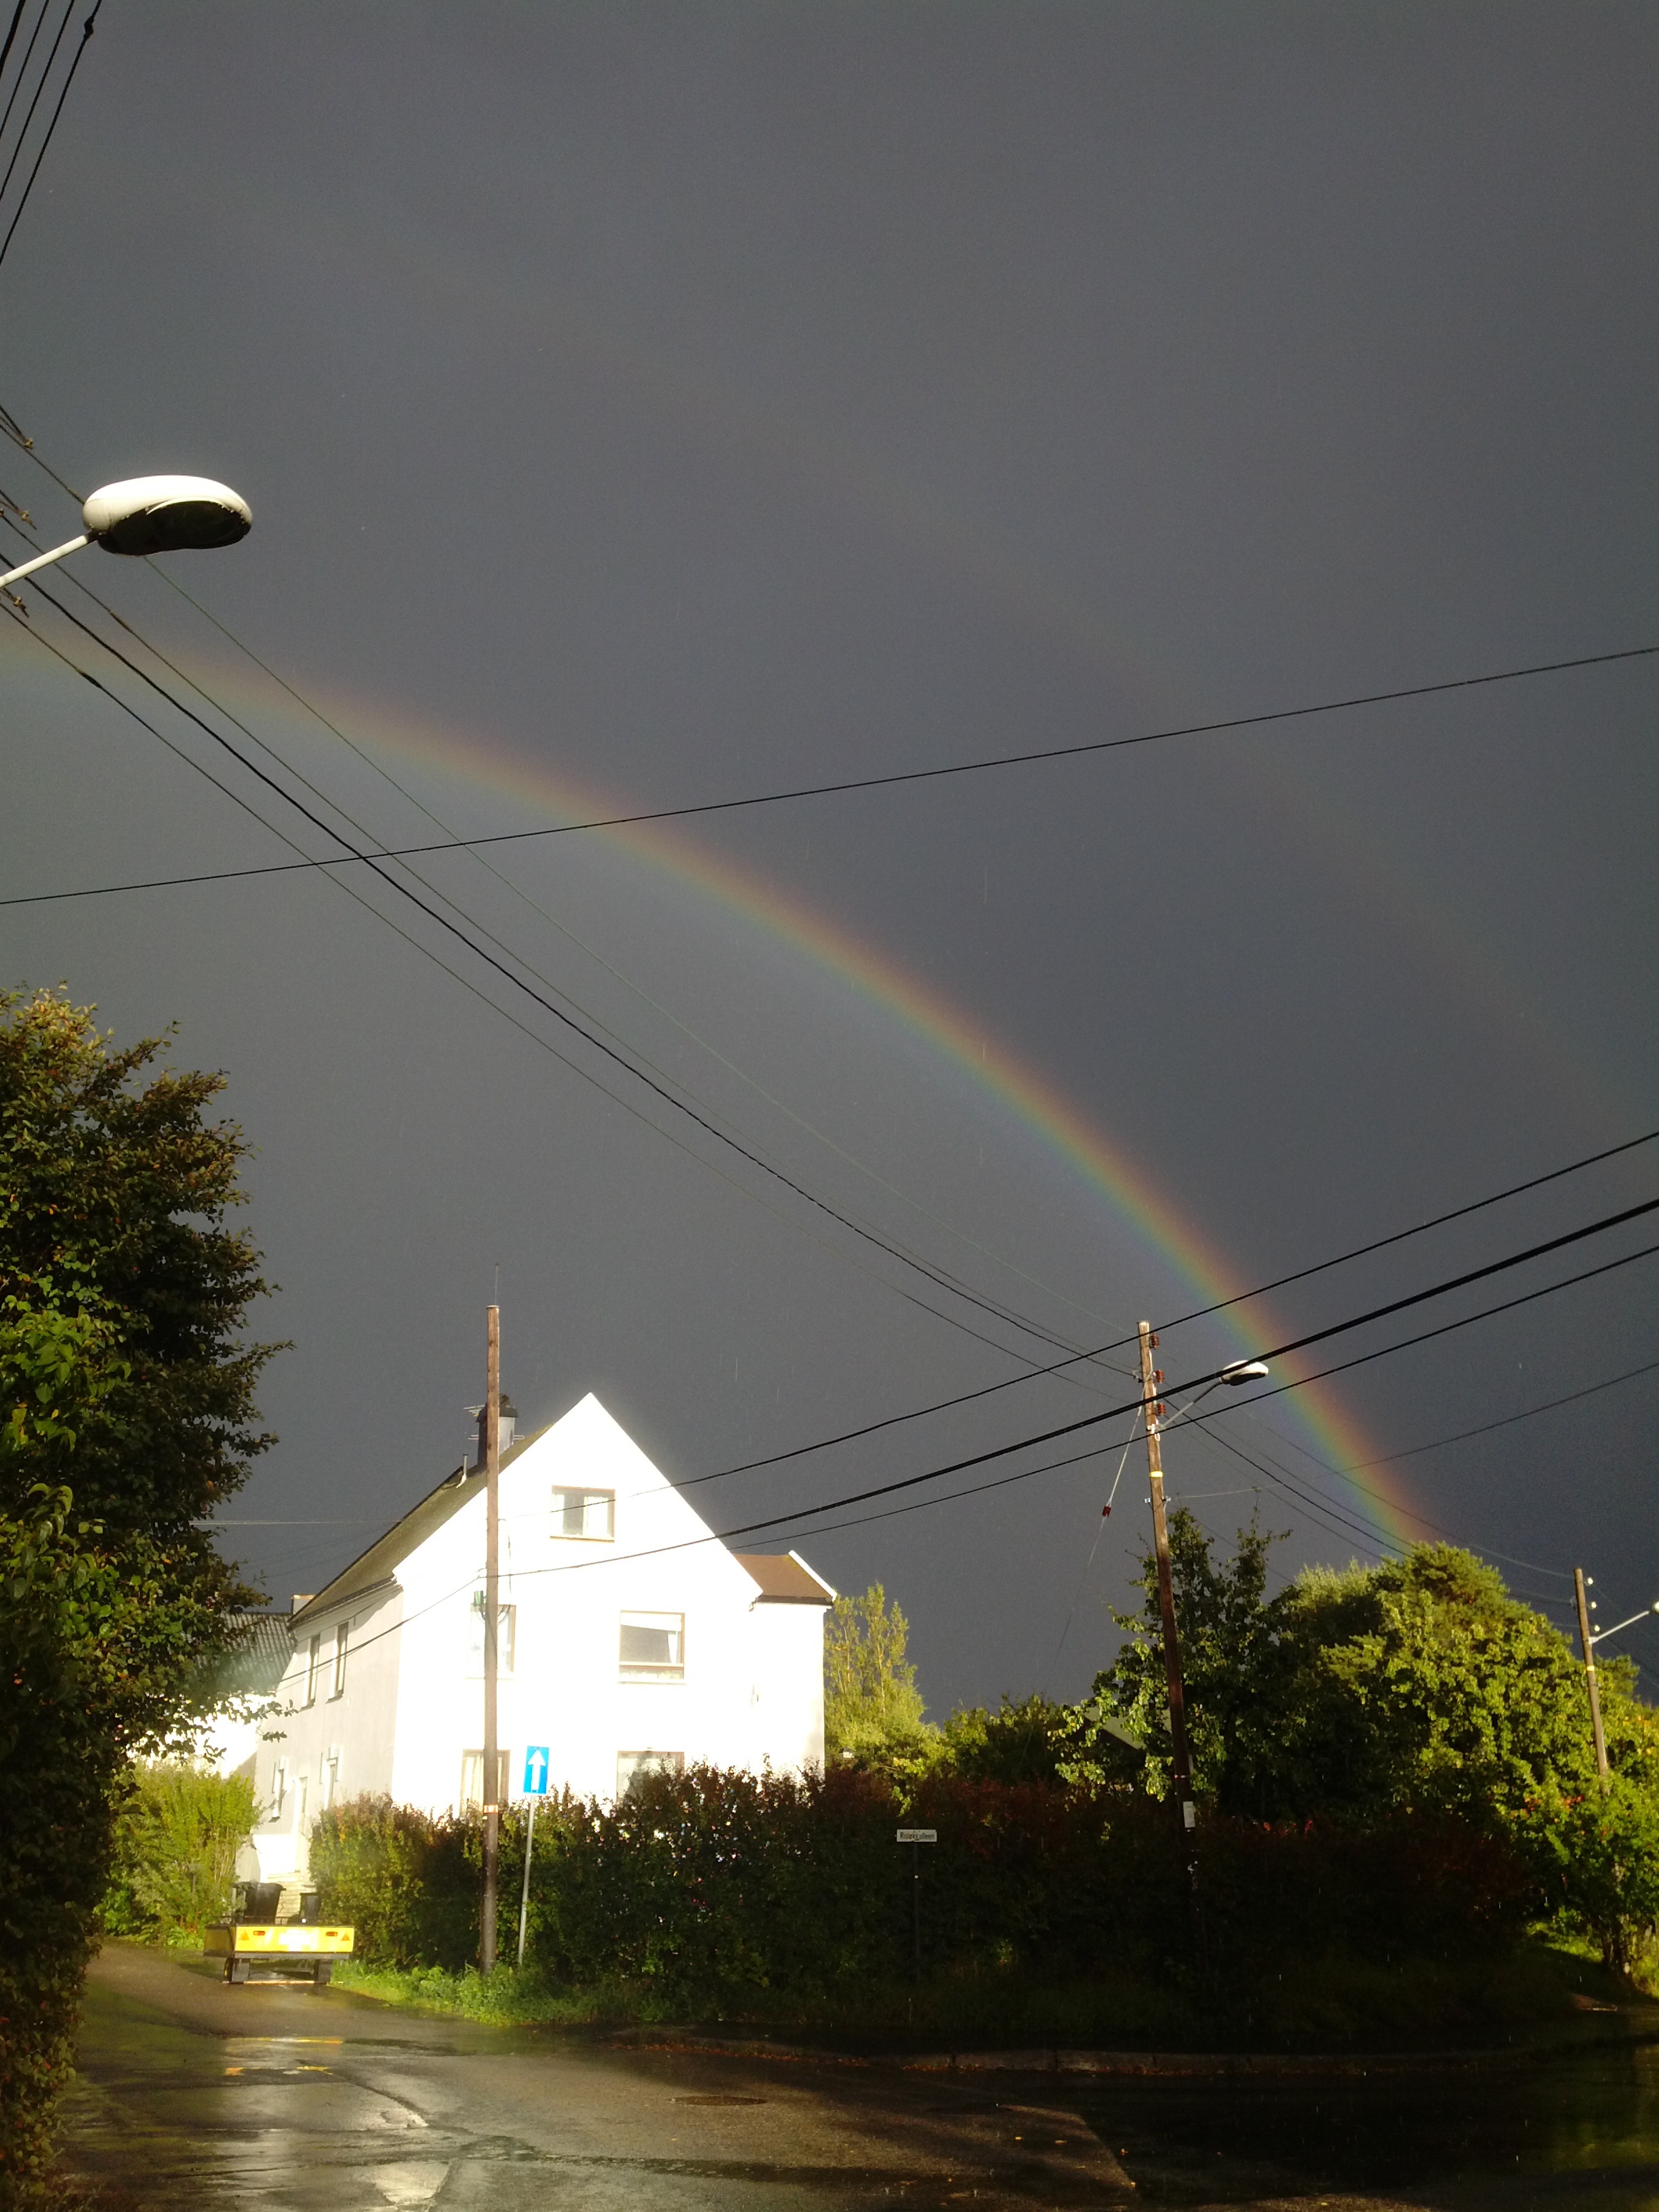
light, cloud, sky, wind, evening, street light, lighting, rainbow, light fixture, meteorological phenomenon, atmosphere of earth